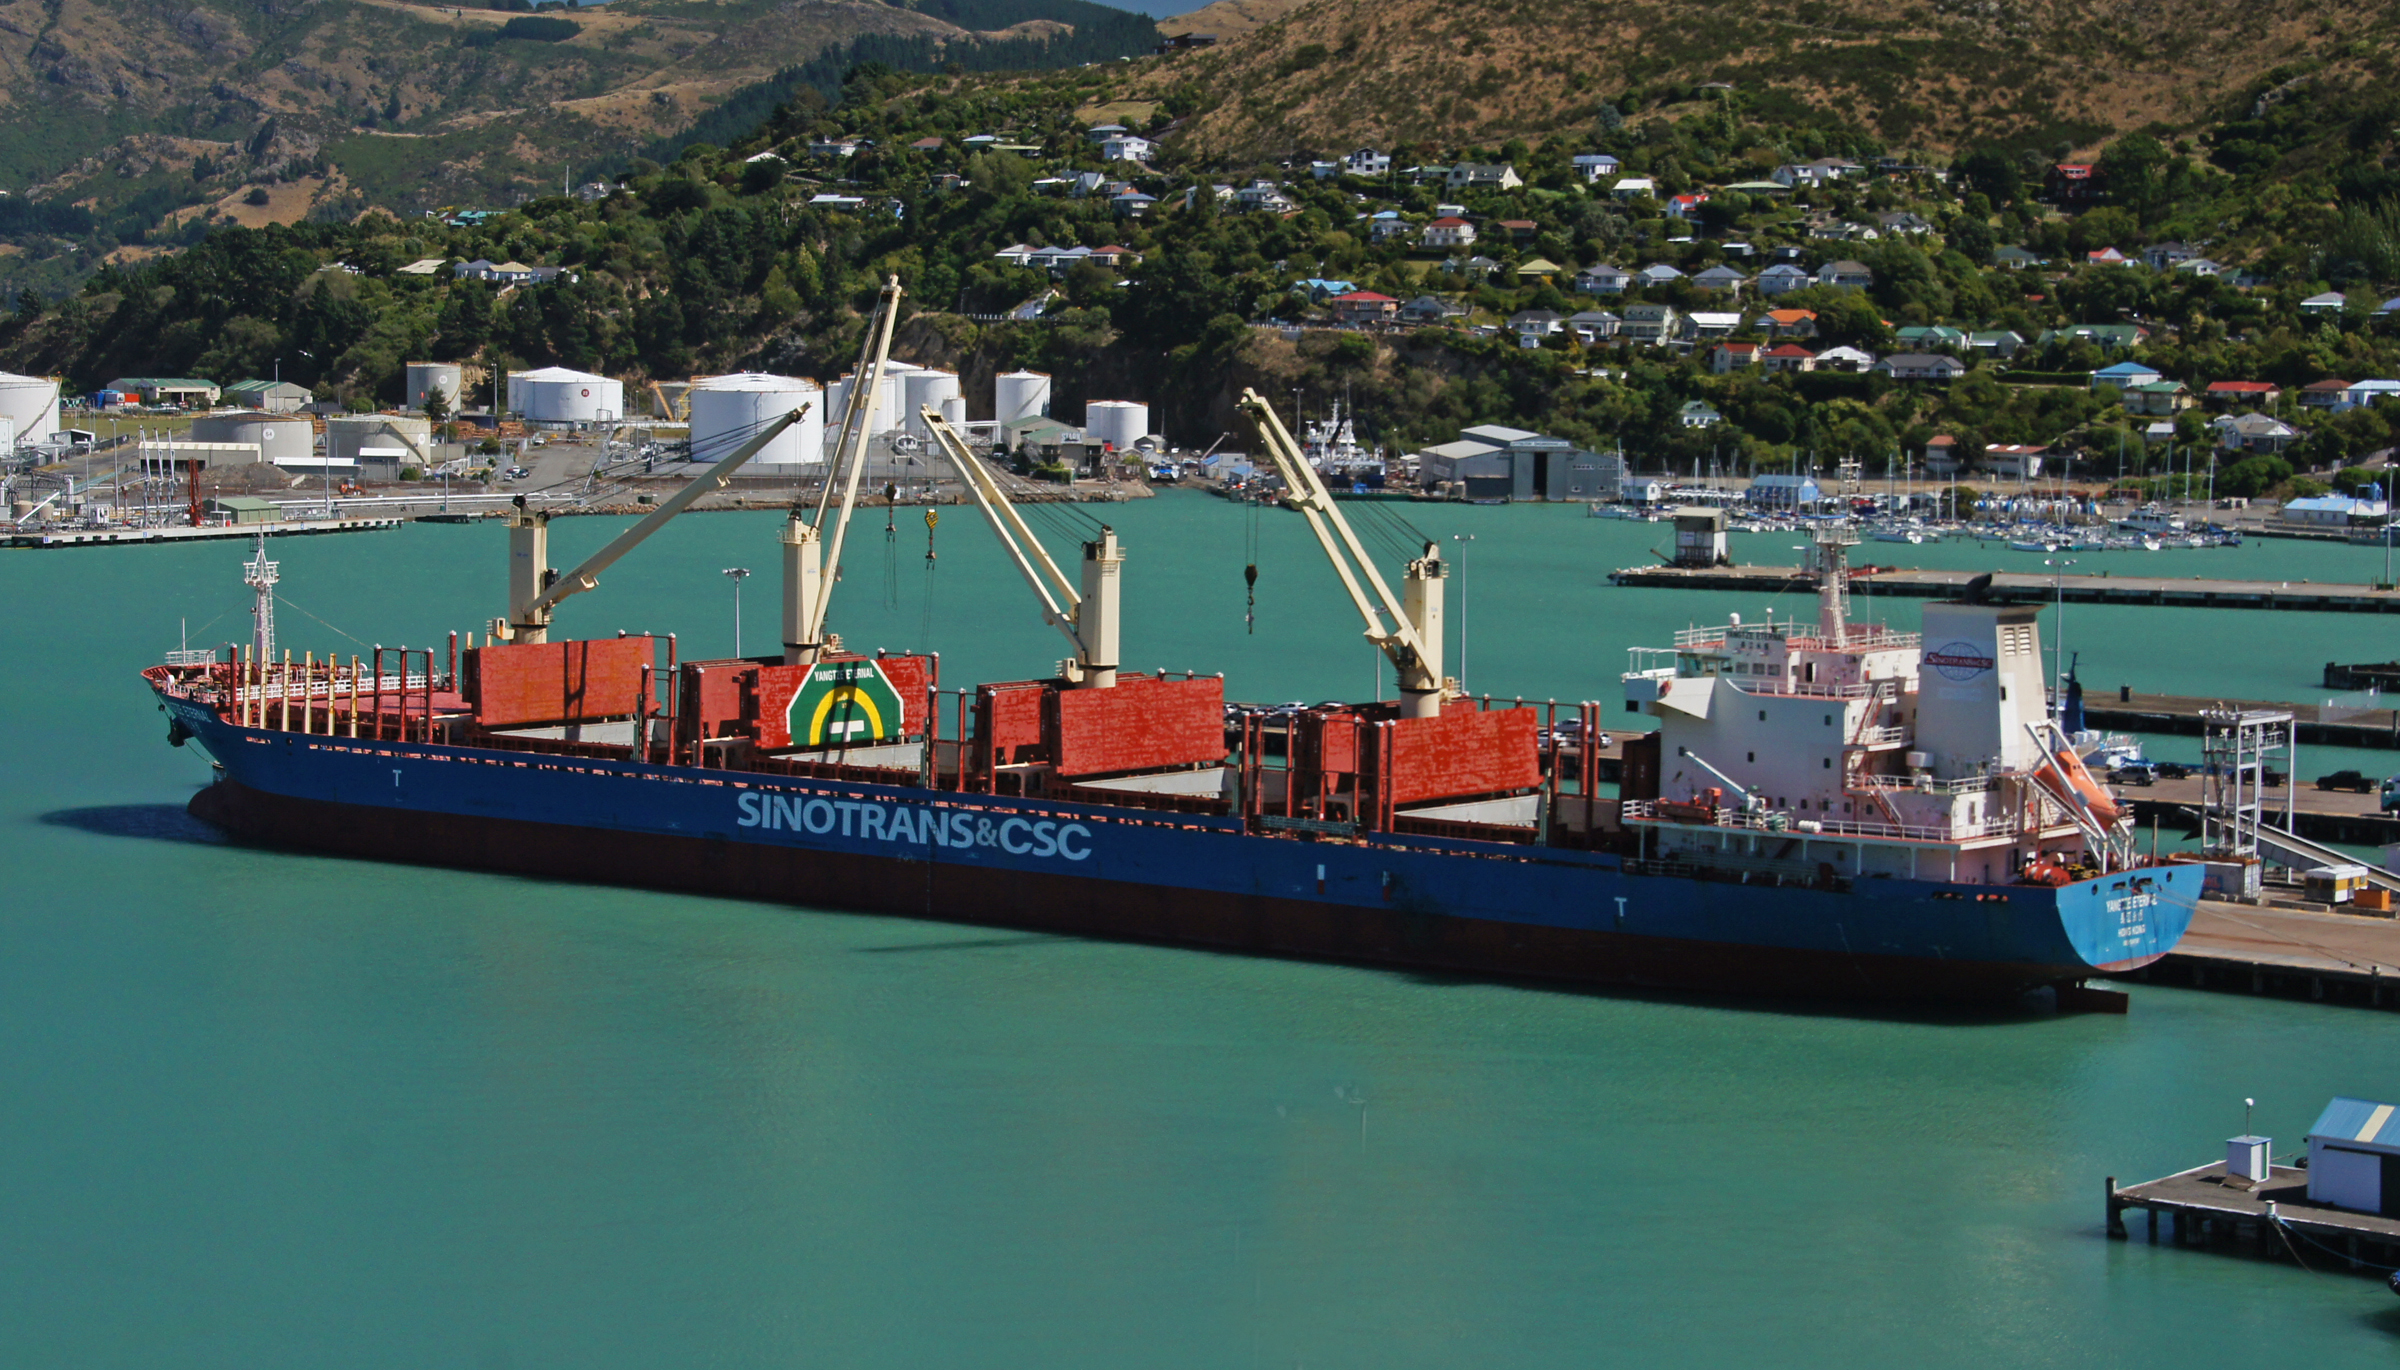
sea, dock, ship, vehicle, harbor, port, cargo ship, publicdomain, infrastructure, boats, cargoship, channel, shipping, portlyttleton, lyttleton, watercraft, tamron18270mmpzd, container ship, fishing vessel, freight transport, tank ship, bulk carrier, floating production storage and offloading